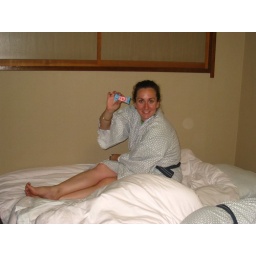
blue (ramune) kitkats! eli says this one tasted like the milk left in the bowl after you eat trix